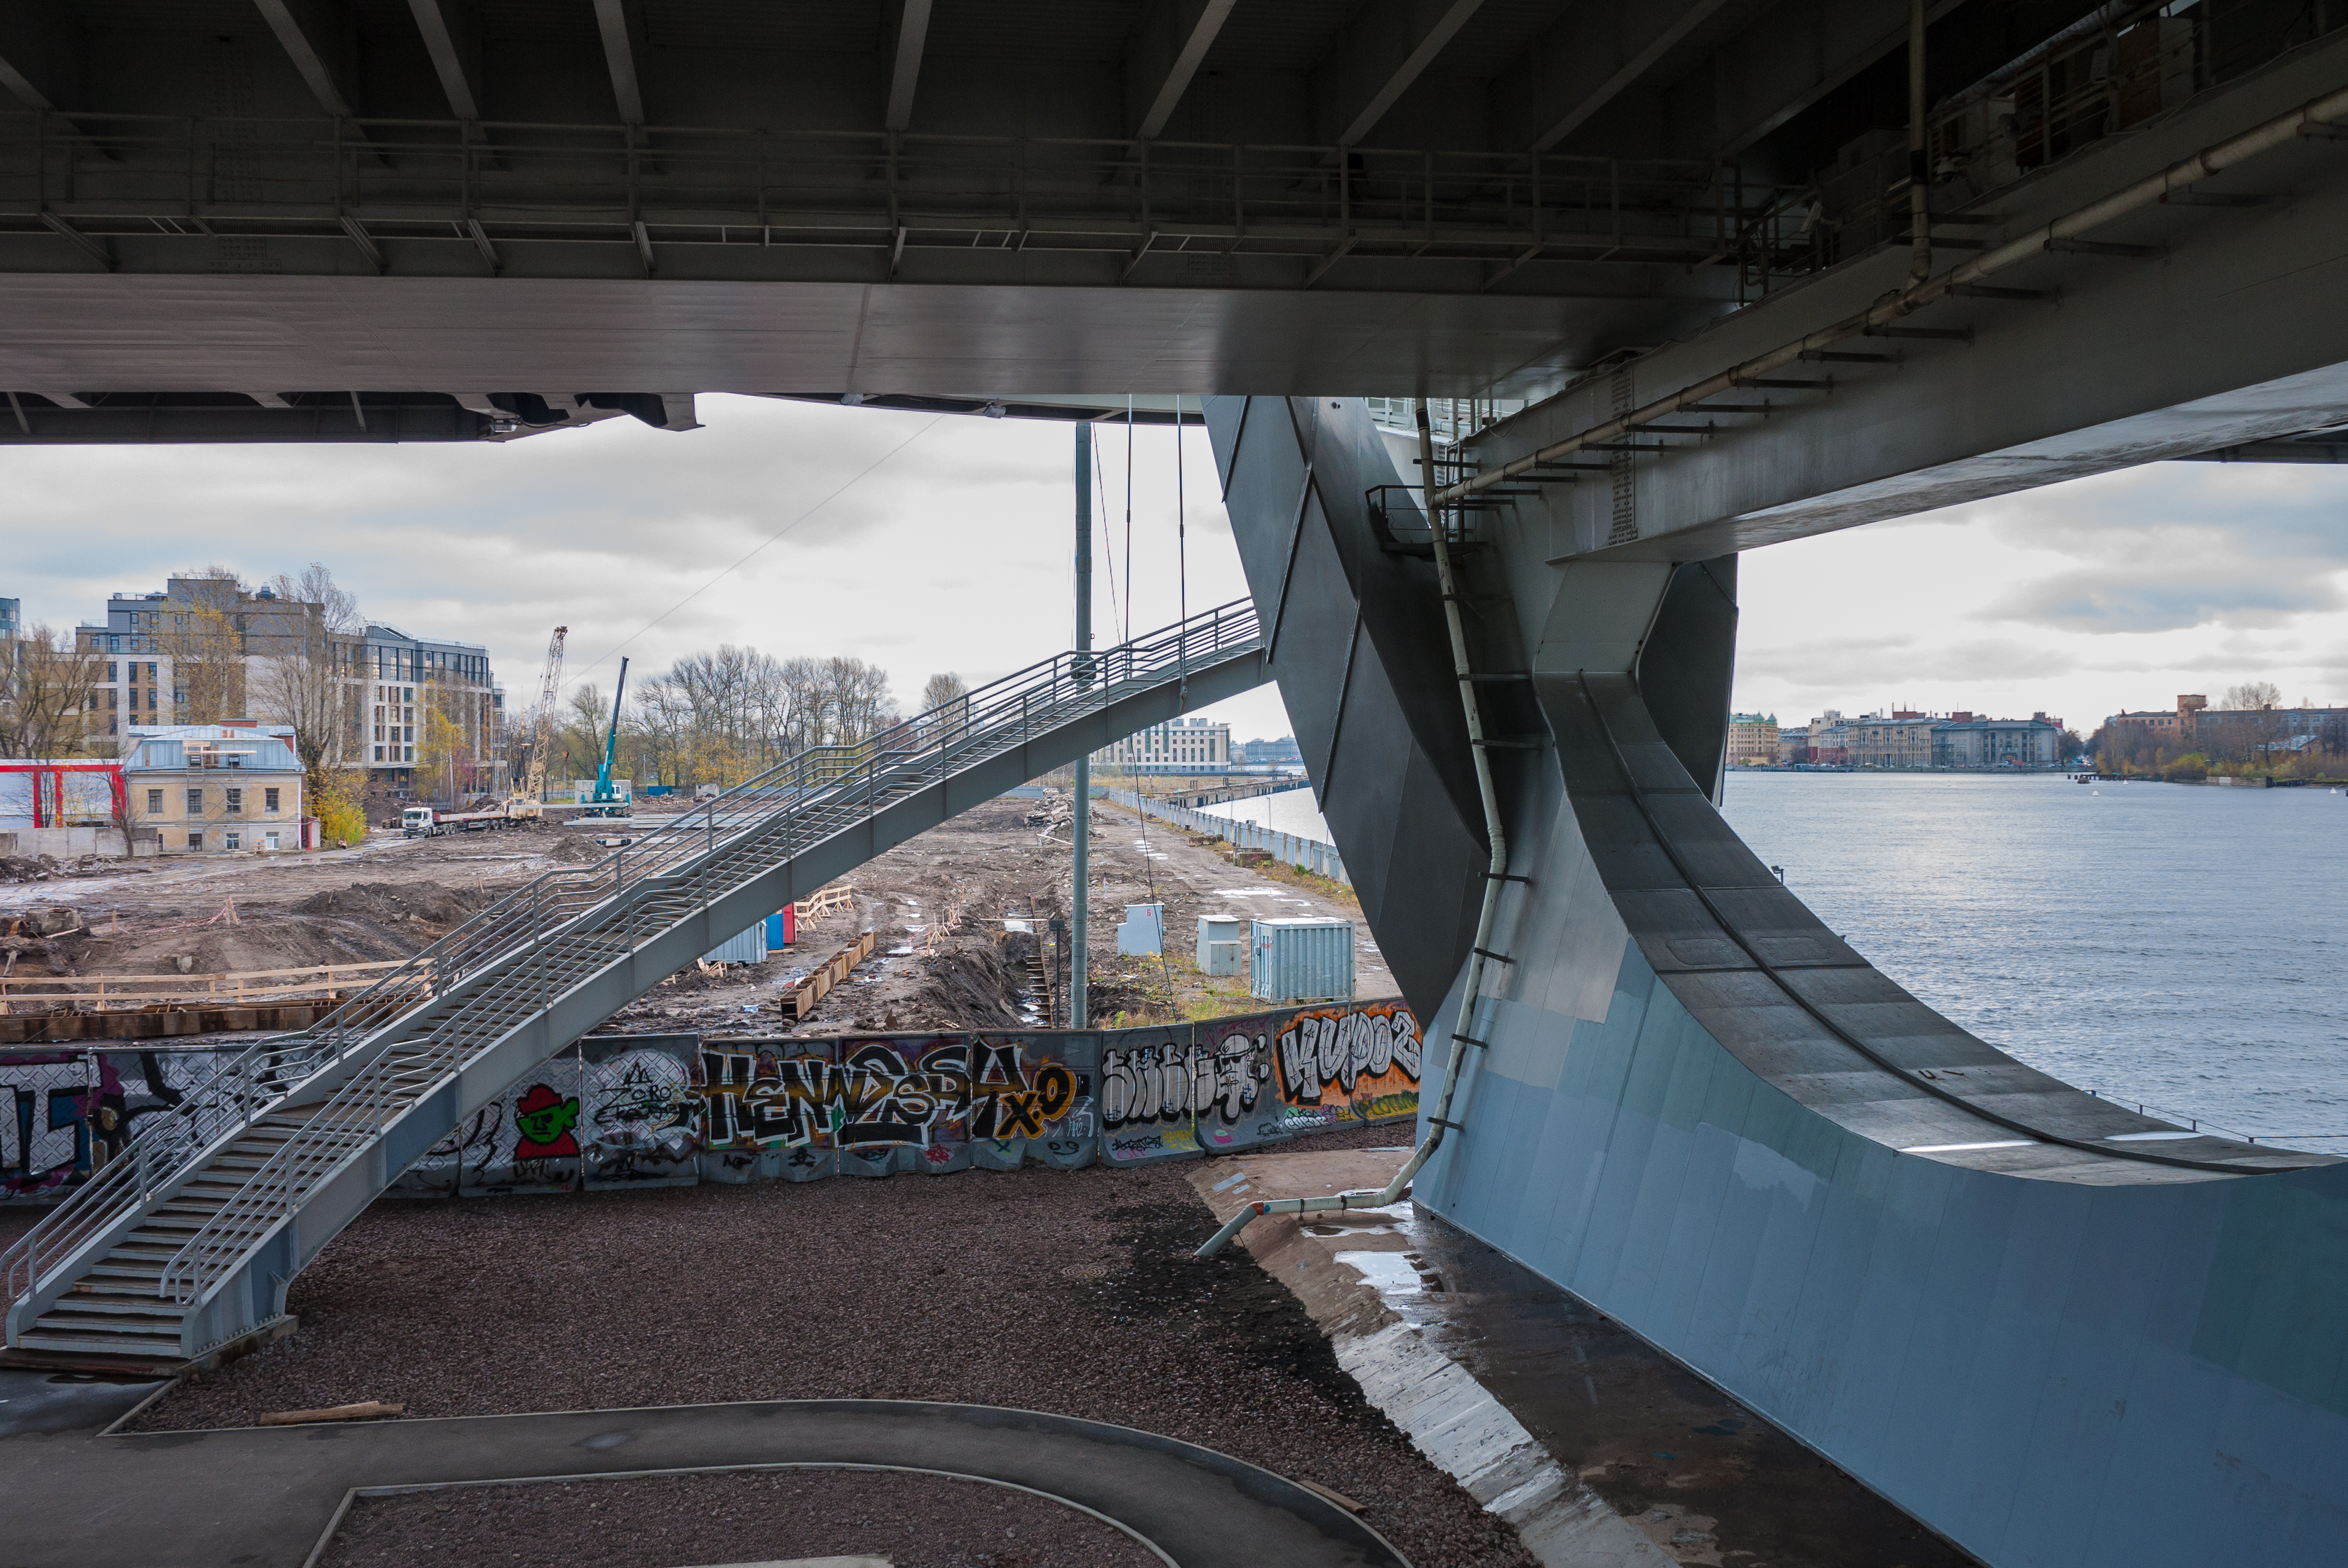
images, sky, water, cloud, building, infrastructure, tower, urban design, city, metropolitan area, bridge, girder bridge, road, tower block, concrete bridge, overpass, art, nonbuilding structure, fixed link, cityscape, mixed use, lake, metal, steel, freeway, concrete, pedestrian, beam bridge, road surface, transport, highway, handrail, boats and boating equipment and supplies, Segmental bridge